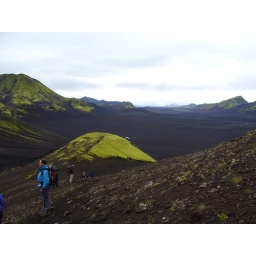
..with our bus departing (the small, white blob by the green hill).